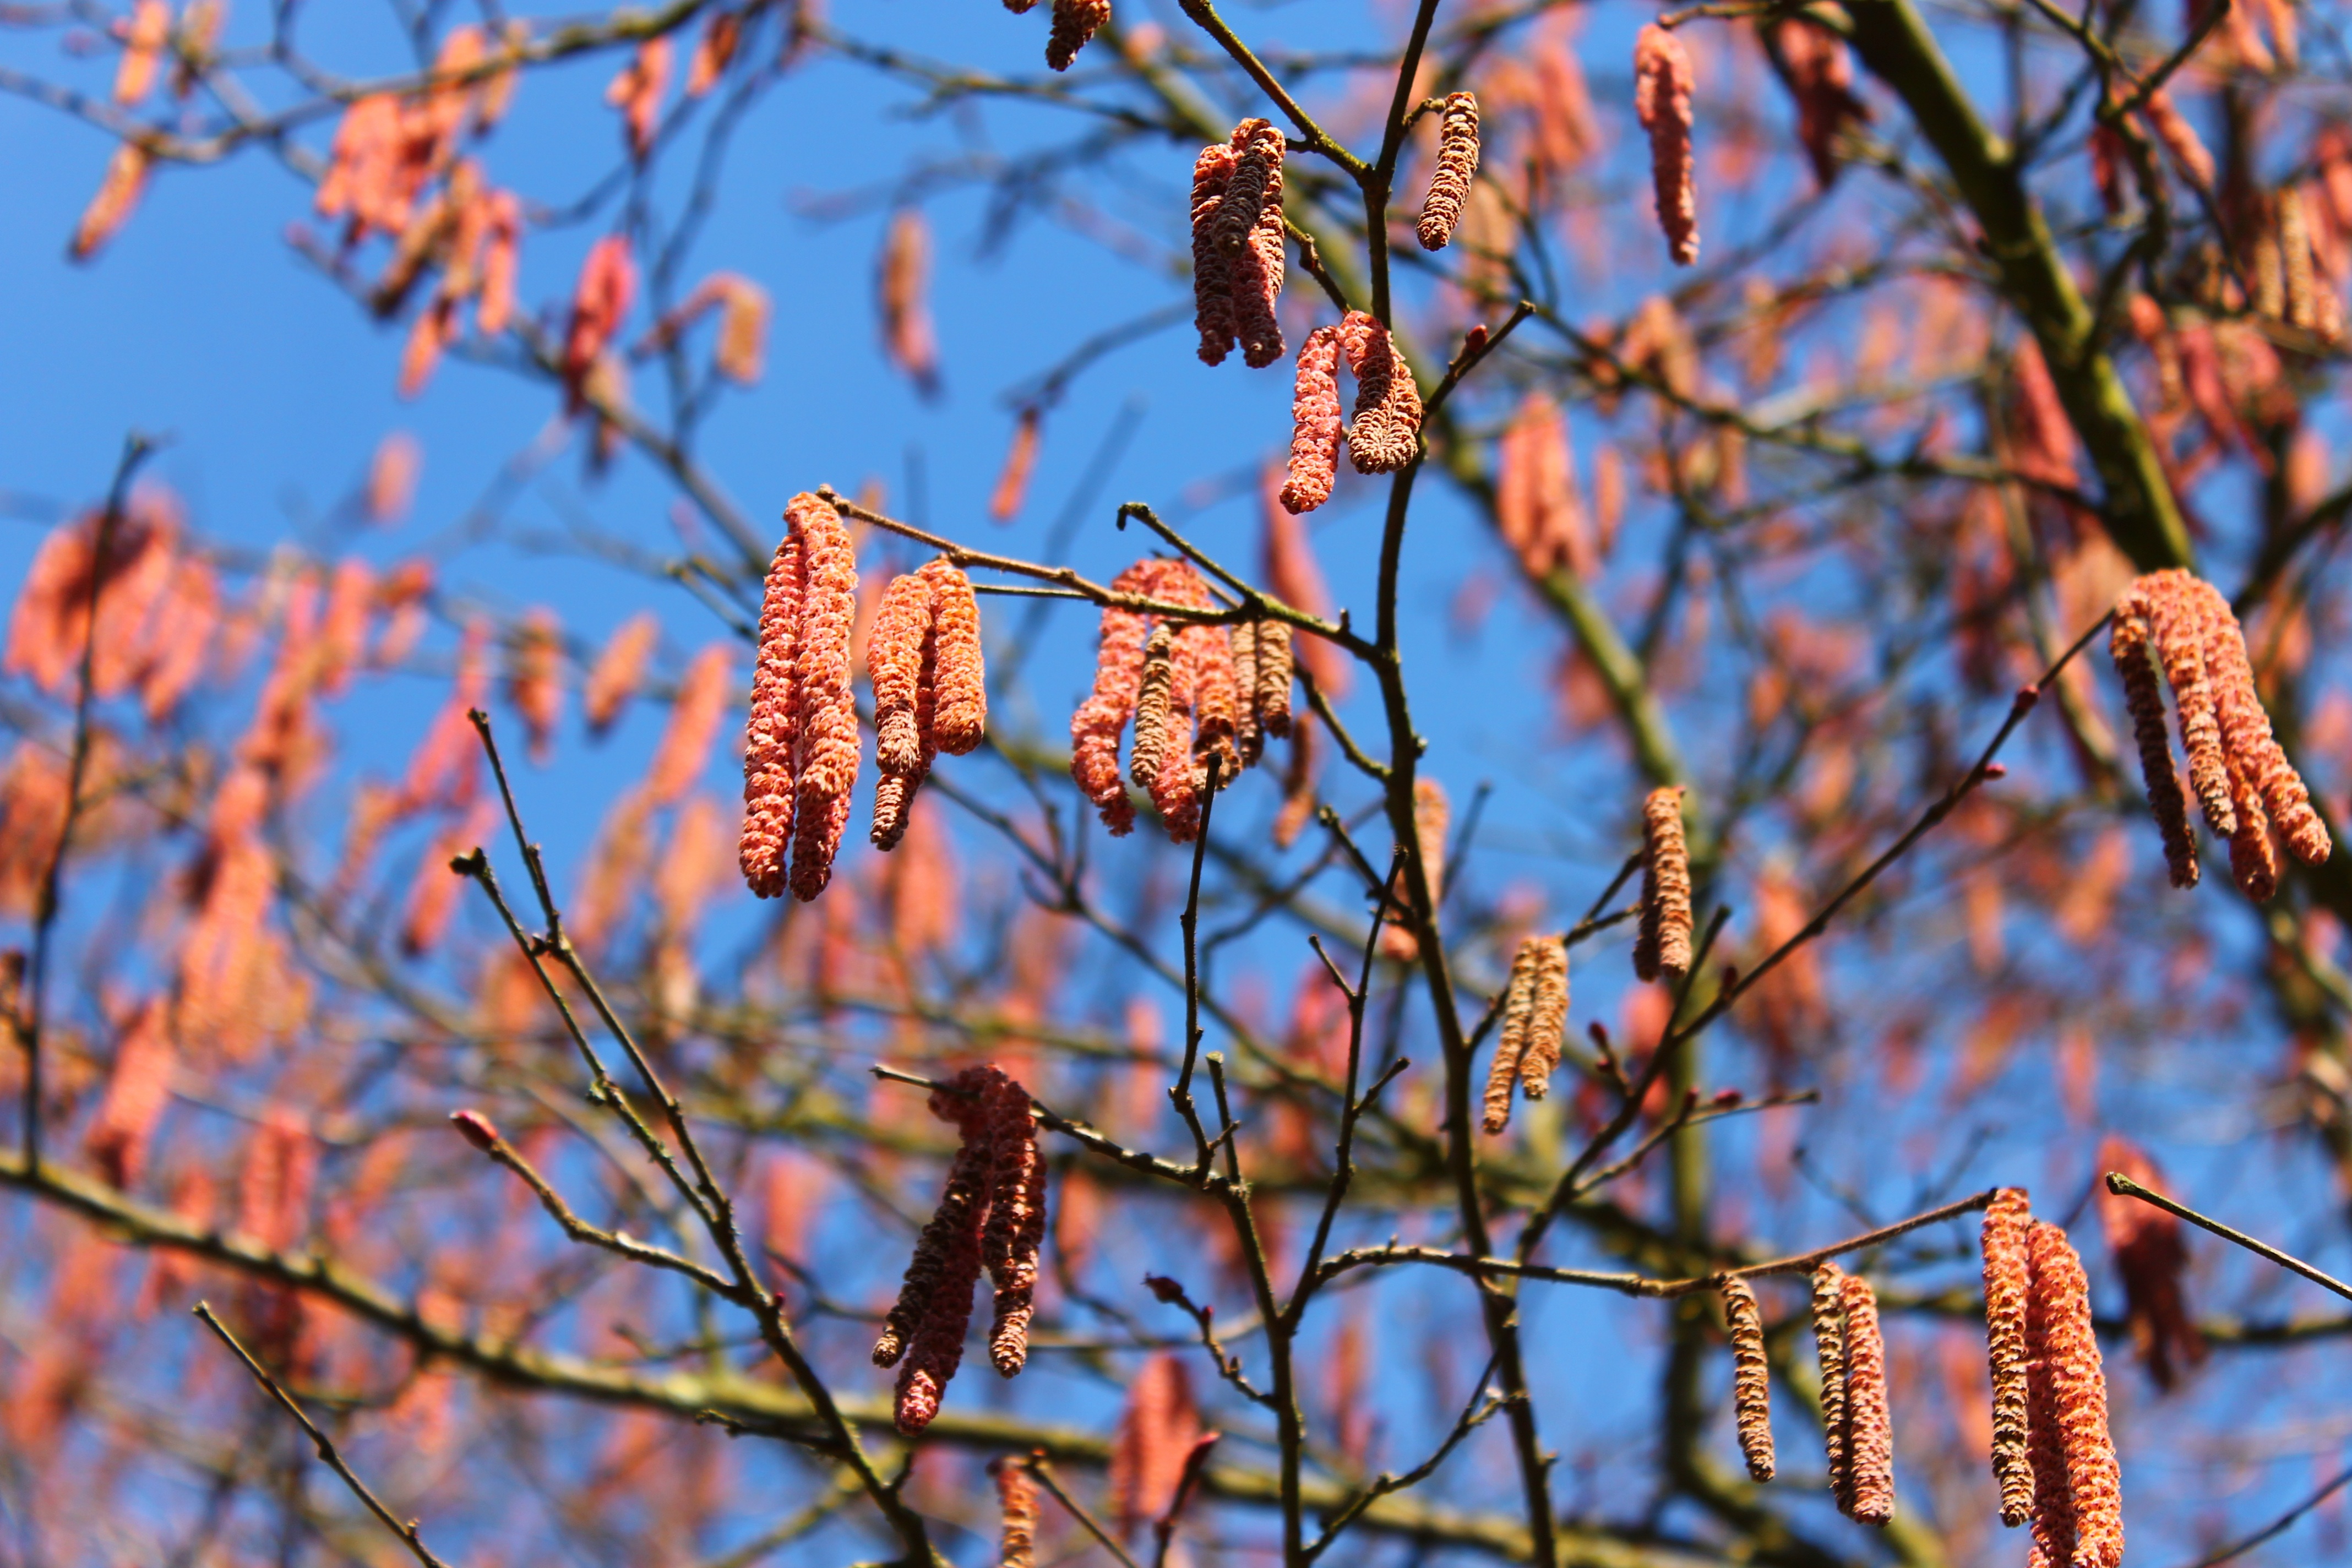
landscape, tree, nature, branch, blossom, plant, sky, sunlight, leaf, flower, spring, autumn, blue, flora, season, twig, crown, branches, woody plant